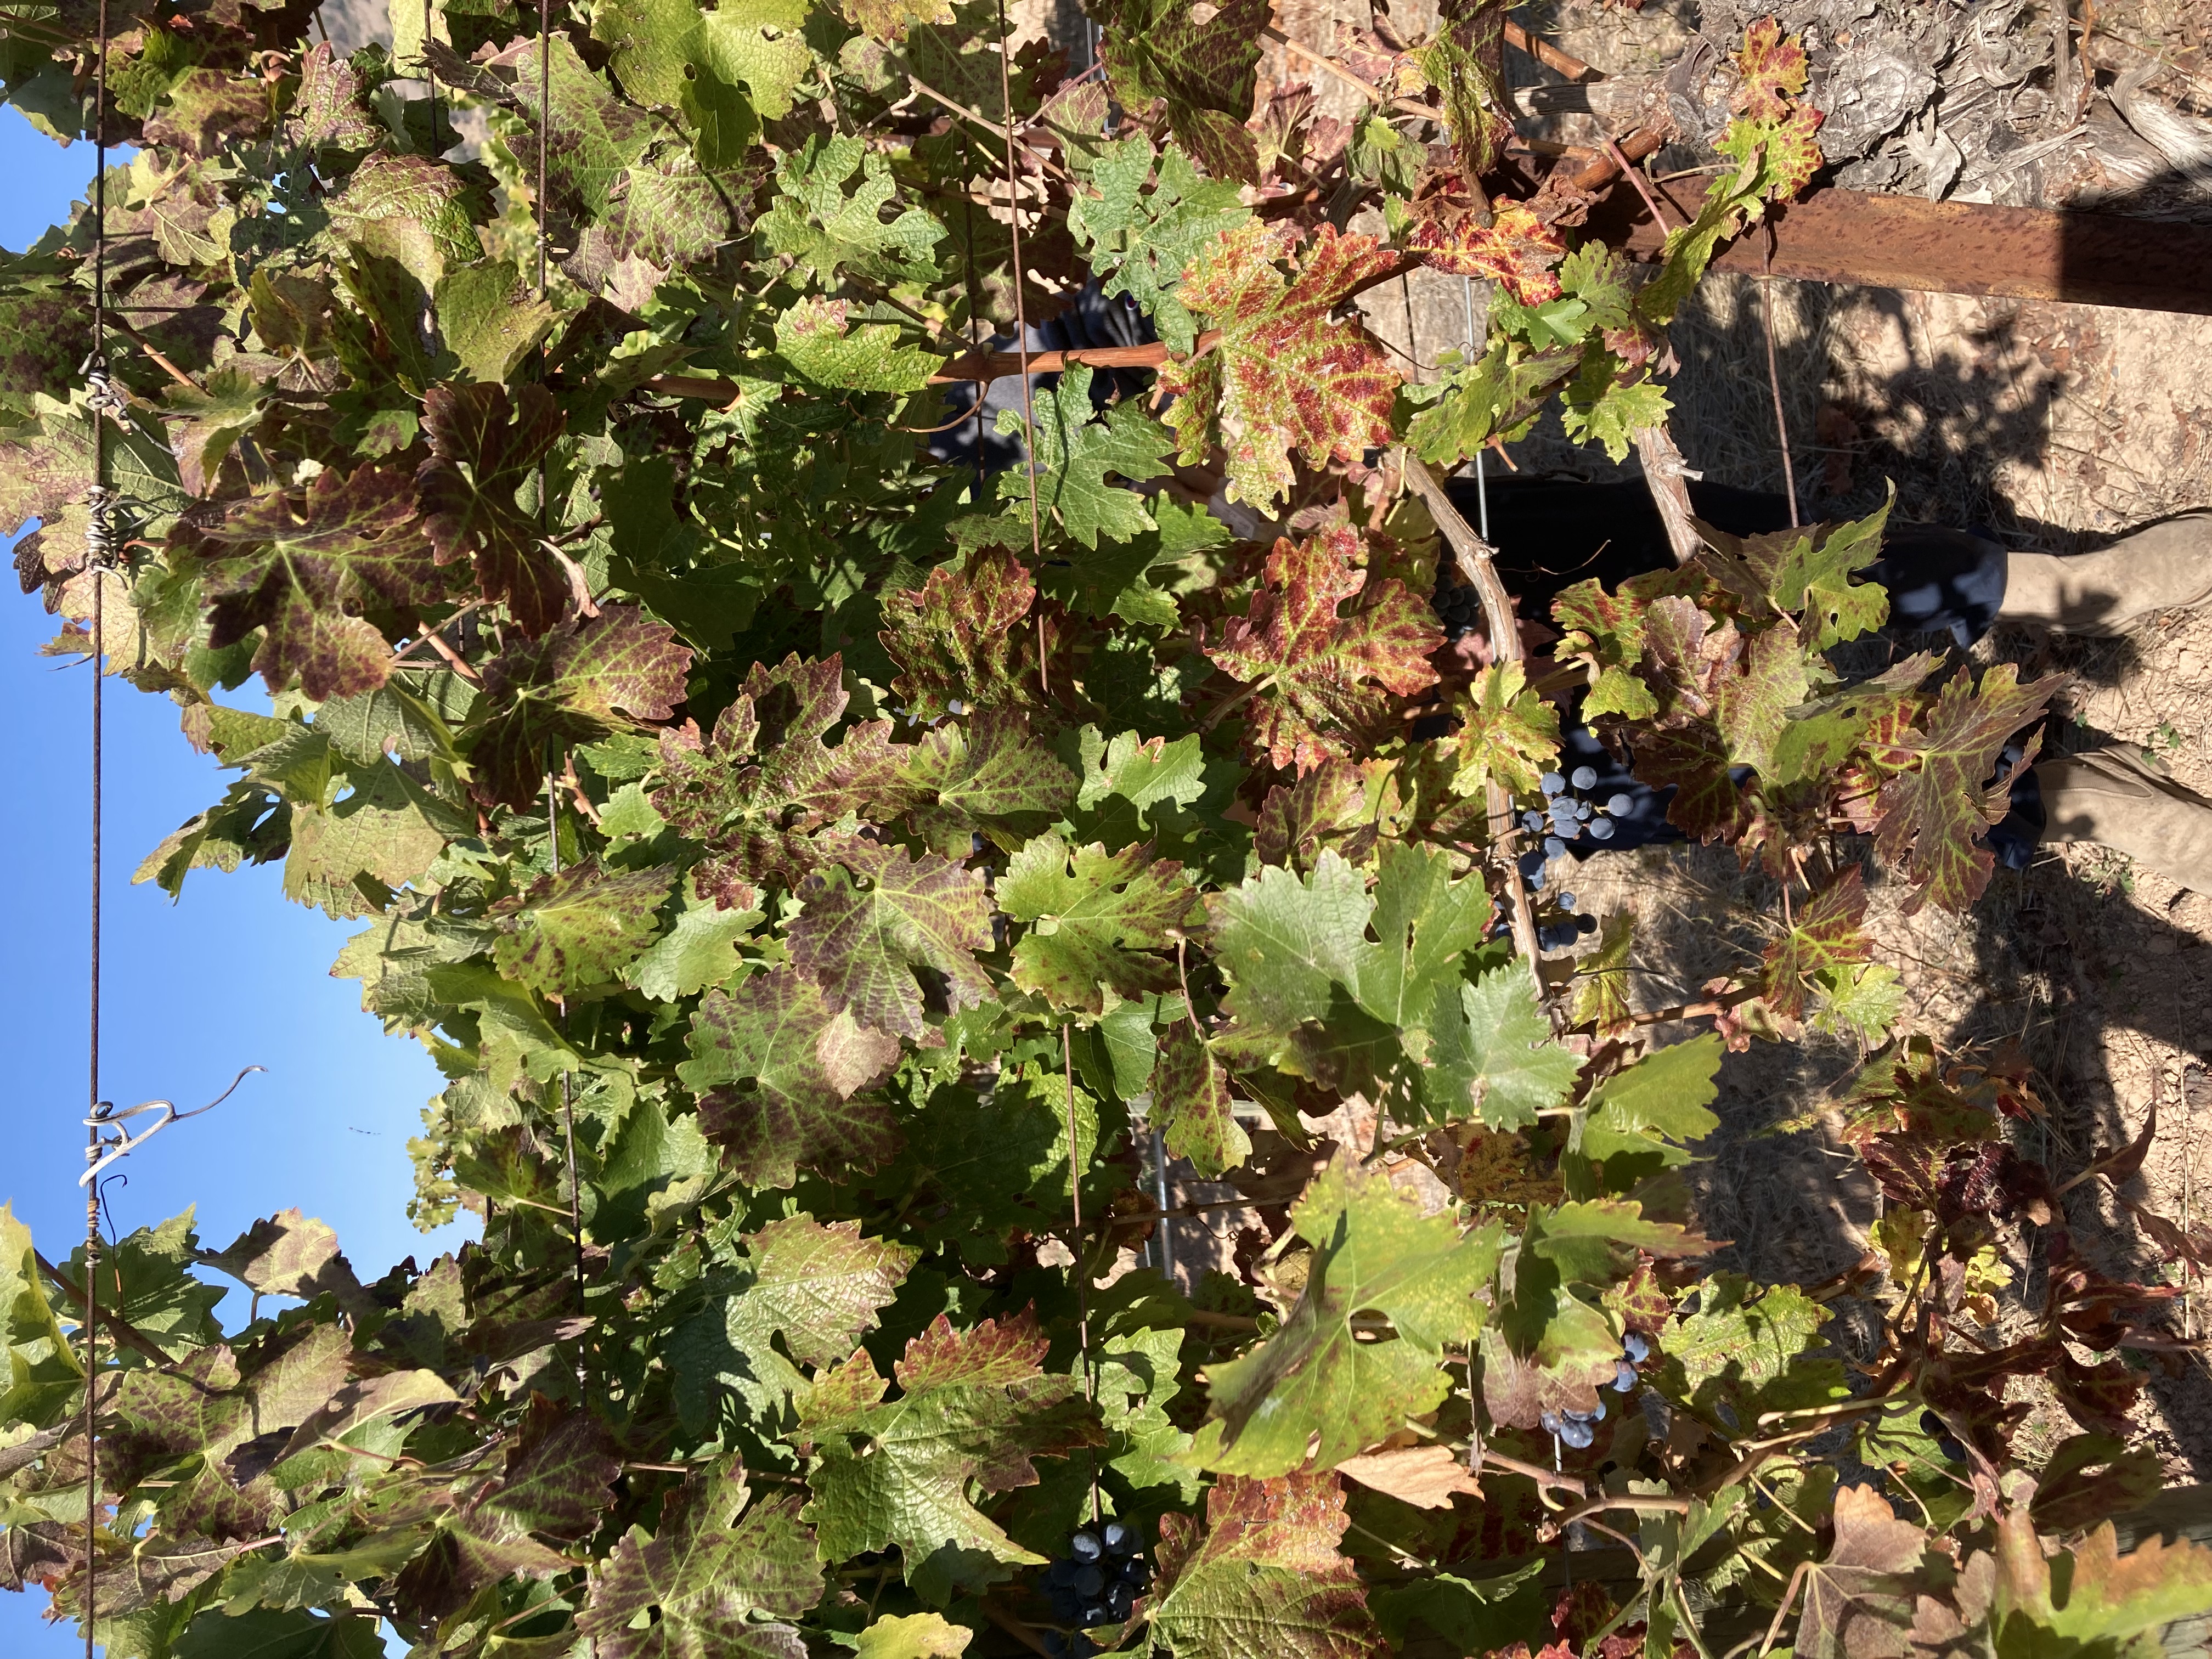
Label: Leafroll 3